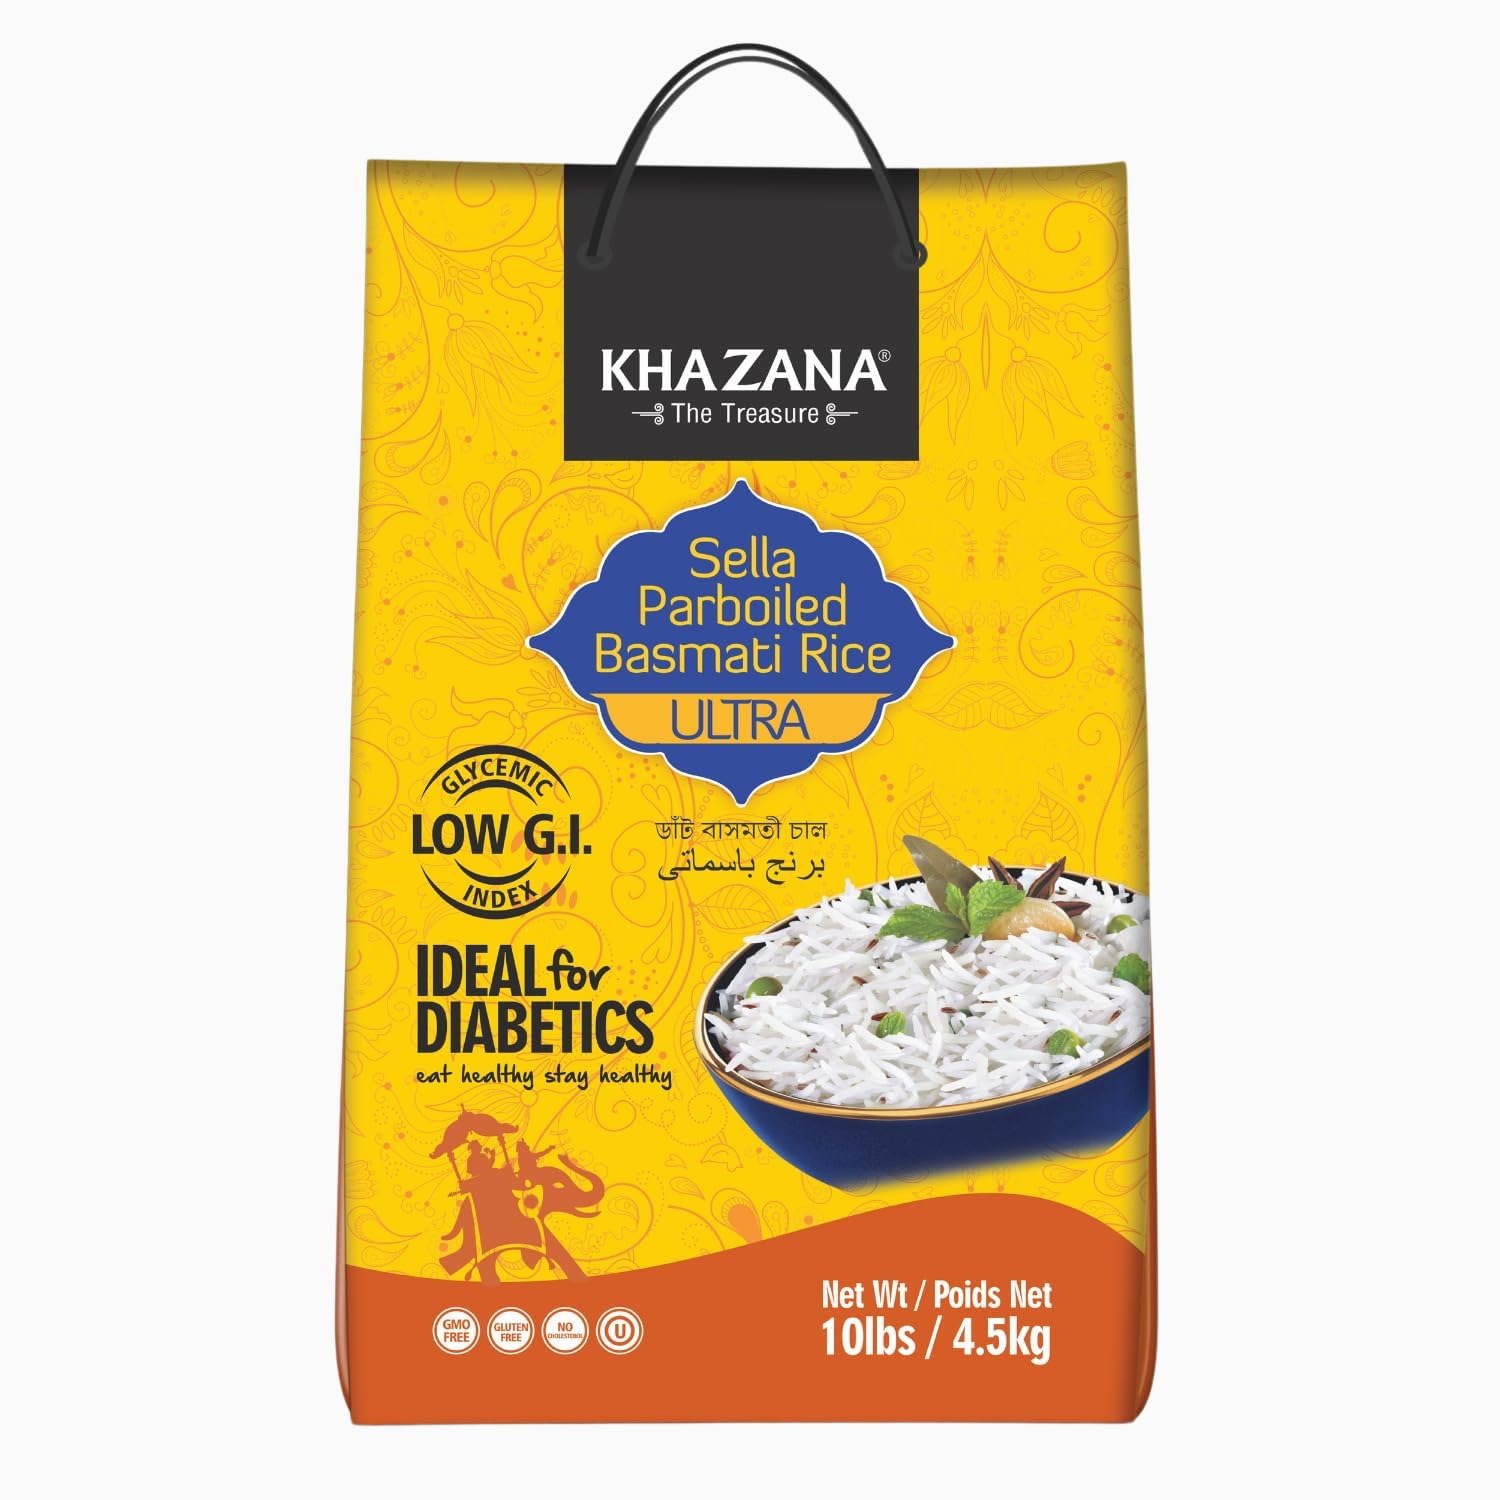
Item Name: Authentic Ultra Long Sella Parboiled Basmati Rice by Khazana in 10 lb Bag - Aromatic and Flavorful Indian Grain - Non-GMO, Gluten Free, Kosher, Cholesterol Free
Bullet Point 1: Nurtured by Nature: Our Basmati Rice is grown in the Himalayas where the unique combination of soul, climate conditions, and rushing river meet to nourish this one-of-a-kind rice
Bullet Point 2: Great Tasting: With premium quality, fluffy texture, and exquisite nut-like flavor that's been aged for months, Basmati Rice is widely regarded as the finest rice in the world.
Bullet Point 3: Nutritious: GMO-free, gluten-free, cholesterol-free, and contains zero fats. Rich in amino acids and essential nutrients, including niacin, phosphorus, potassium, and riboflavin.
Bullet Point 4: Easy To Cook: Cook on the stovetop, in the microwave, or in a rice cooker. Our Indian White Basmati Rice is ready in about 15-30 minutes. Pairs especially well with our variety of simmer sauces and Ready To Eat curries!
Bullet Point 5: Try Them All: Enjoy the exquisite flavor of all of our Premium Basmati Rices: Extra Long, Smoked, Brown, Organic, and Ready to Heat Pouches.
Value: 160.0
Unit: Ounce

Price: 31.99